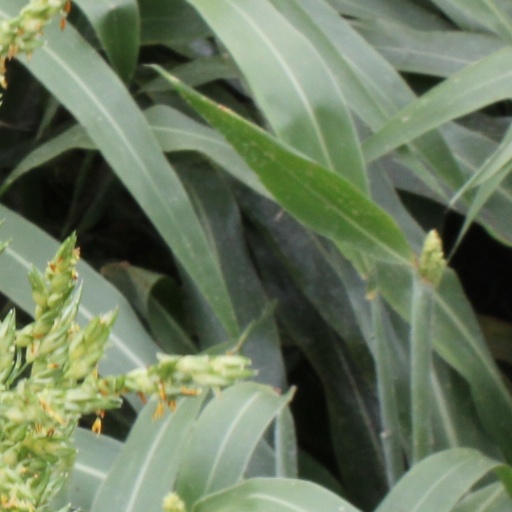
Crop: sorghum